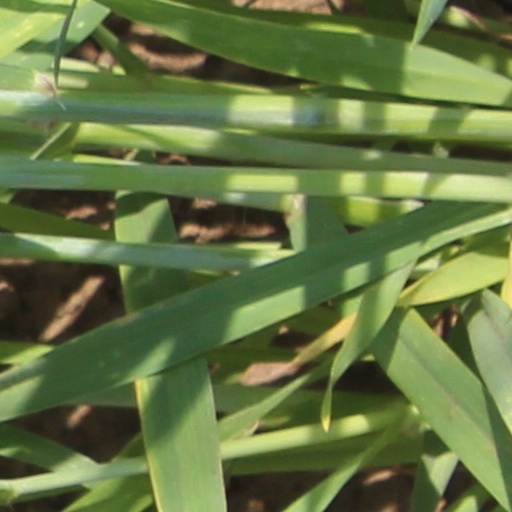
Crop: wheat